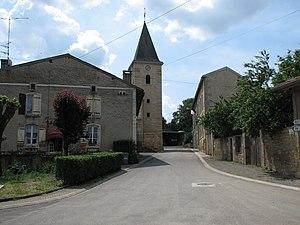
Centre de Muzeray dans la Meuse.
Muzeray est une commune du département de la Meuse, dans la région Grand Est, en France, connue pour son musée de la crèche et le Festival des crèches organisé tous les deux ans.